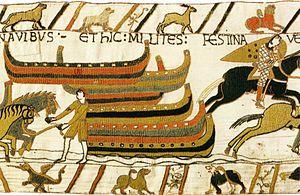
Les Courcy sont une famille de grands barons normands, compagnons de Guillaume le Conquérant et sénéchaux de Normandie. Leur château d'origine subsiste à Courcy près de Falaise, ainsi que le prieuré de Perrières fondé par eux. Fieffés au début du XIᵉ siècle dans le Calvados et l'Orne, ils ont progressivement étendu leurs possessions à la Manche, la Seine-Maritime, l'Eure et l'Angleterre. La famille compte parmi ses membres trois personnalités : au XIIᵉ siècle, un conquérant de l'Ulster, John de Courcy, au XVᵉ siècle, un lettré et poète, Jean de Courcy, et, au XXᵉ siècle, un personnage de roman, Kenneth de Courcy. Ils subsistent, à petit nombre, en France et en Angleterre.